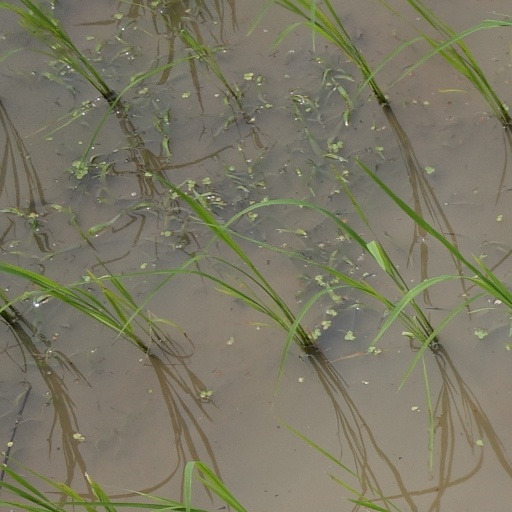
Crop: rice